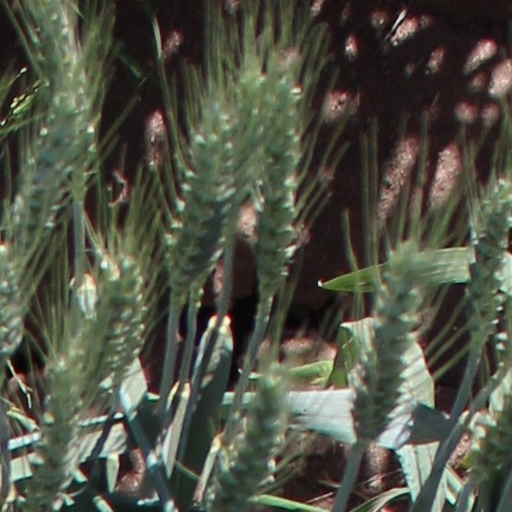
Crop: wheat